Smallburgh

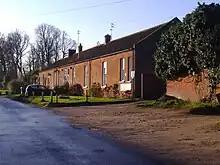
What remains of the workhouse today

A large workhouse was located at the east side of what is still known as Workhouse Road in the village. It was built in 1725 and extended in 1836. It appears to have had a large H-shaped main building with a number of other smaller ancillary buildings. Records indicate that the workhouse could accommodate 800 souls although in 1876 there were only 51 people there; however, the highest number staying there between 1866 and 1876 was 116 in January 1869. Other records show that the annual salaries bill for the officers and those who worked at the Union Workhouse was £293. The Tunstead workhouse issued its own coinage in the form of workhouse tokens in the early 19th century when there was a national shortage of copper coins. The tokens could be spent locally to buy bread and other basic commodities. The graveyard where people were buried when they died in the workhouse lies to the south of the site. The Union Workhouse, for the Hundreds of Tunstead, as it was known, closed its doors when the National Health Service was founded in 1948 and much of the old workhouse was demolished in the 1950s. It is thought that because the workhouse was situated in the village, the local district council was the Smallburgh Rural District Council and, indeed, members of that council met in the board room of the workhouse until its closure. The Smallburgh Rural District Council then met in special council offices in Stalham until its demise on 31 March 1974, when it was subsumed within the North Norfolk District Council under local government re-organization.